George Bingham, 5th Earl of Lucan

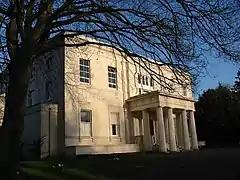
Laleham House sold by Lucan as his home in 1922, later known as Laleham Abbey forms nine apartments by Laleham Park in Laleham.

In 1881, from Sandhurst, Lucan was commissioned into the Rifle Brigade. He fought in the Bechuanaland Expedition (1884–1885) and was awarded the Order of the Nile 3rd Class. He first retired with the rank of captain in 1896. In 1900 he joined the 1st London Rifle Volunteers (territorial army) as a major, rising to the rank of colonel and commanding officer. He fought again in the First World War, during which he was mentioned in despatches. He commanded the 2nd London Brigade from 1912–1914 and gained the temporary rank of brigadier general in August 1914 and retired as a Lieutenant-Colonel in 1923.